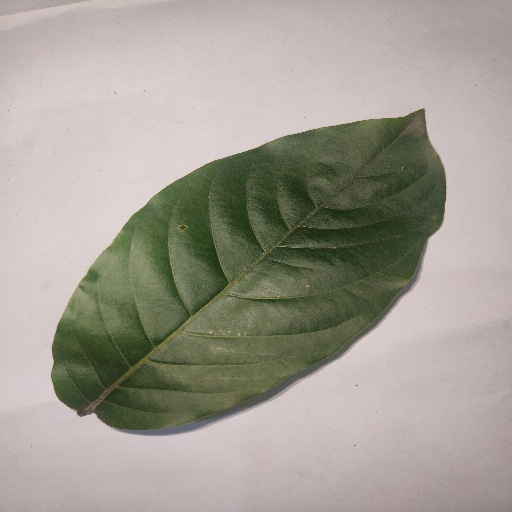
Species: HariTaki
Leaf condition: Healthy Leaf